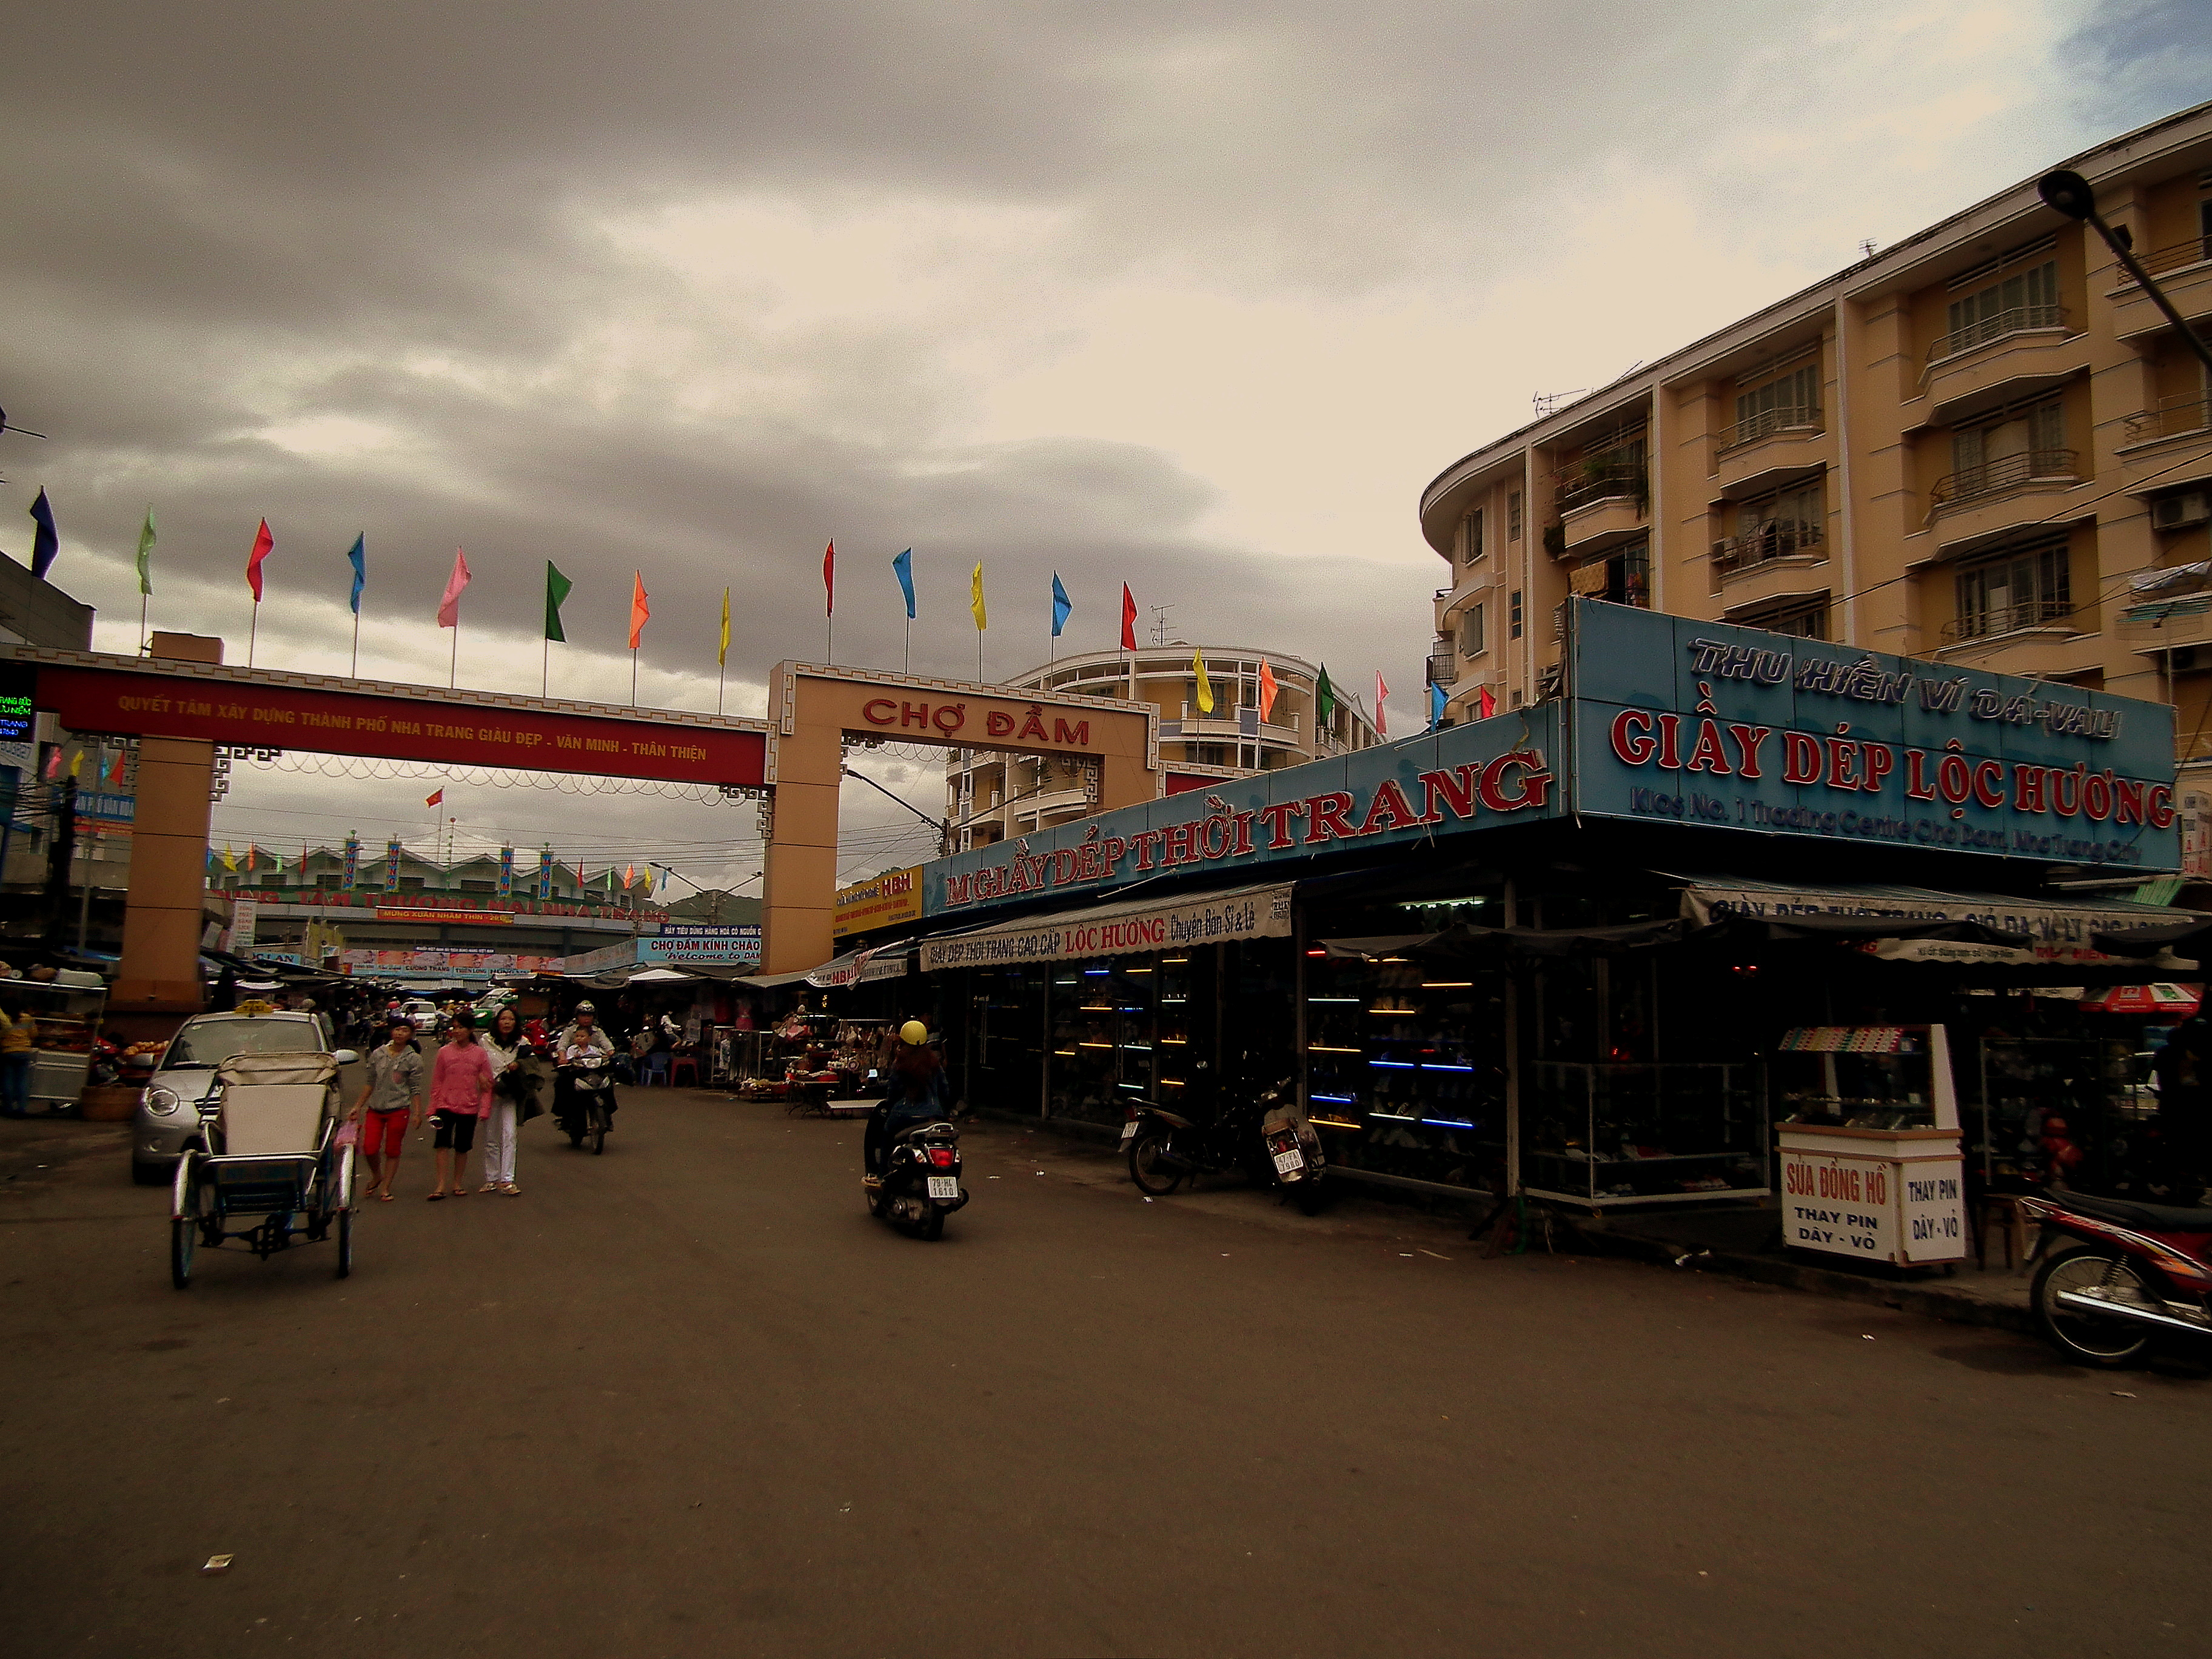
user: text: Biển hiệu lớn màu xanh phía trên các gian hàng có chữ màu gì?
assistant: text: Màu đỏ.

user: text: Tên của khu chợ chính trong ảnh là gì?
assistant: text: Chợ Đầm.

user: text: Dựa vào dòng chữ 'MỪNG XUÂN NHÂM THÌN - 2012' trên biển báo, bức ảnh này được chụp vào dịp lễ hội nào và năm nào?
assistant: text: Lễ hội Tết Nguyên Đán, năm Nhâm Thìn (2012).

user: text: Theo thông tin trên các biển hiệu, khu chợ này thuộc thành phố nào và mục tiêu phát triển của thành phố đó được nêu là gì?
assistant: text: Khu chợ này thuộc thành phố Nha Trang, và mục tiêu phát triển là 'Xây dựng thành phố Nha Trang giàu đẹp - văn minh - thân thiện'.